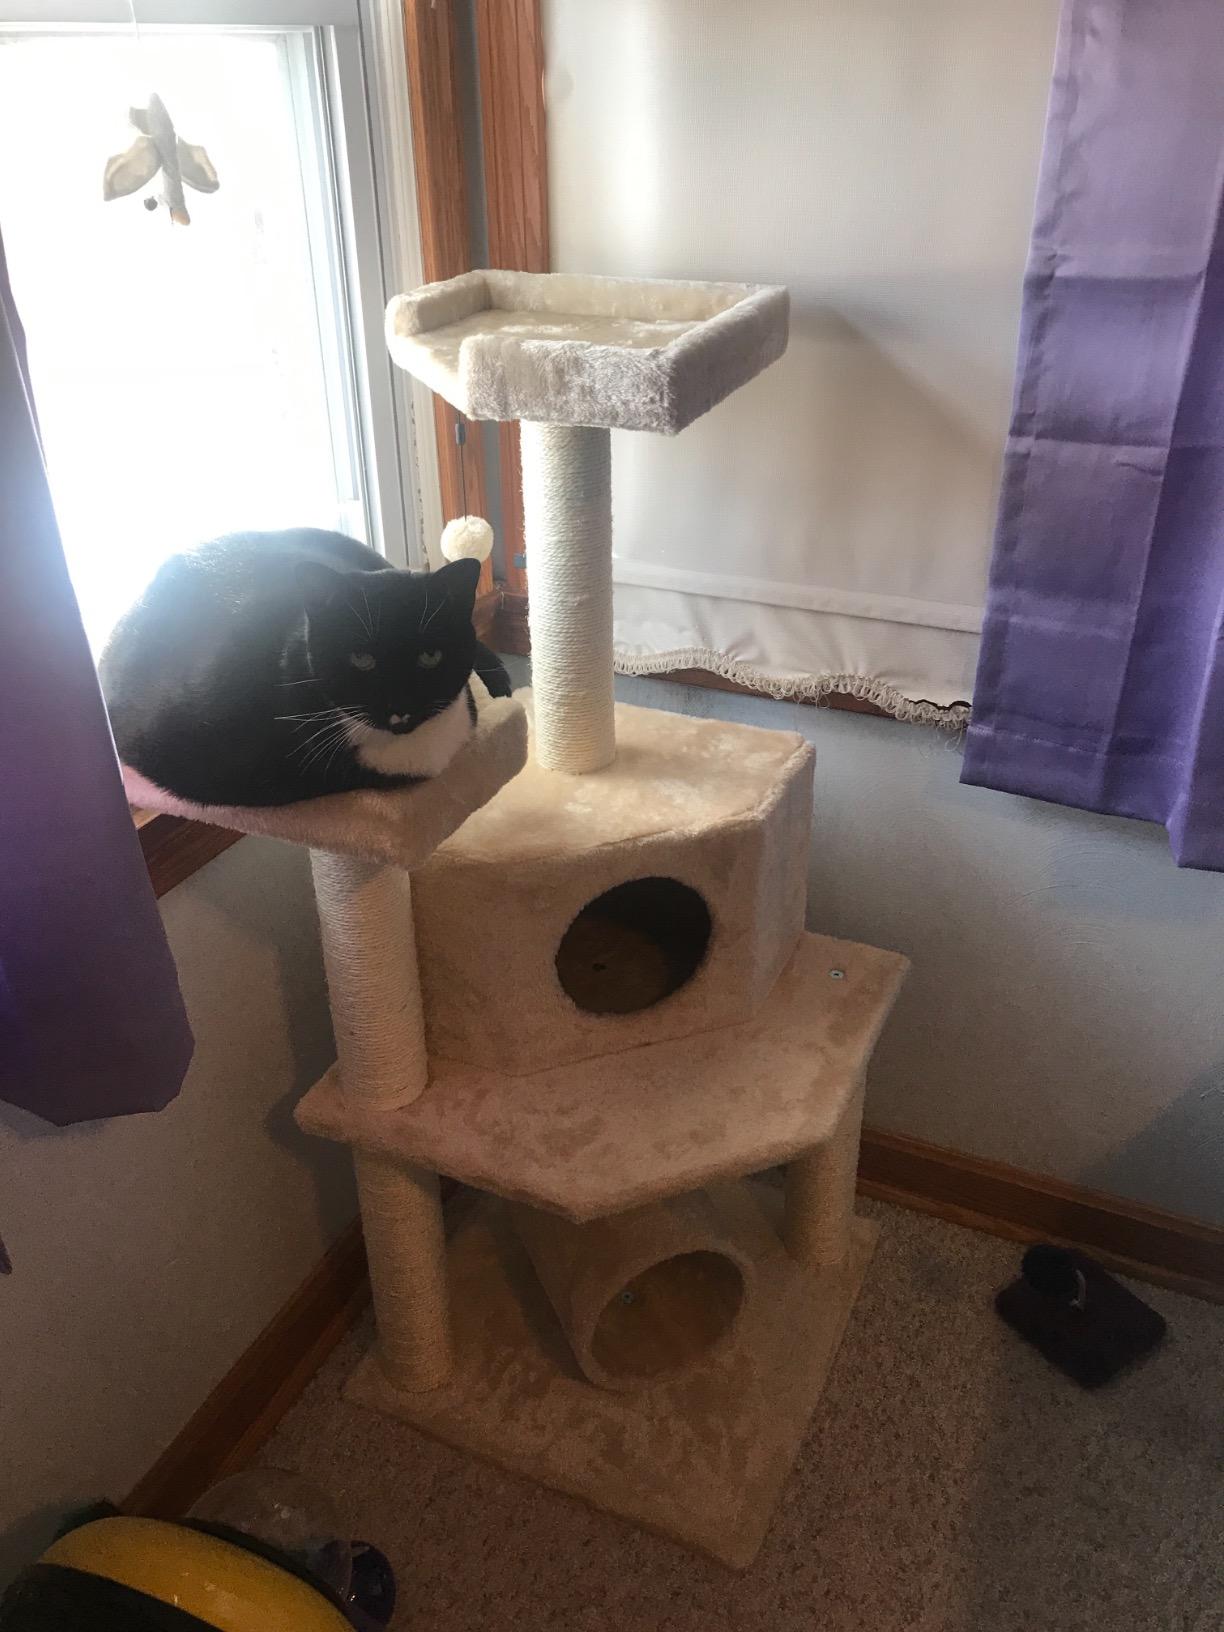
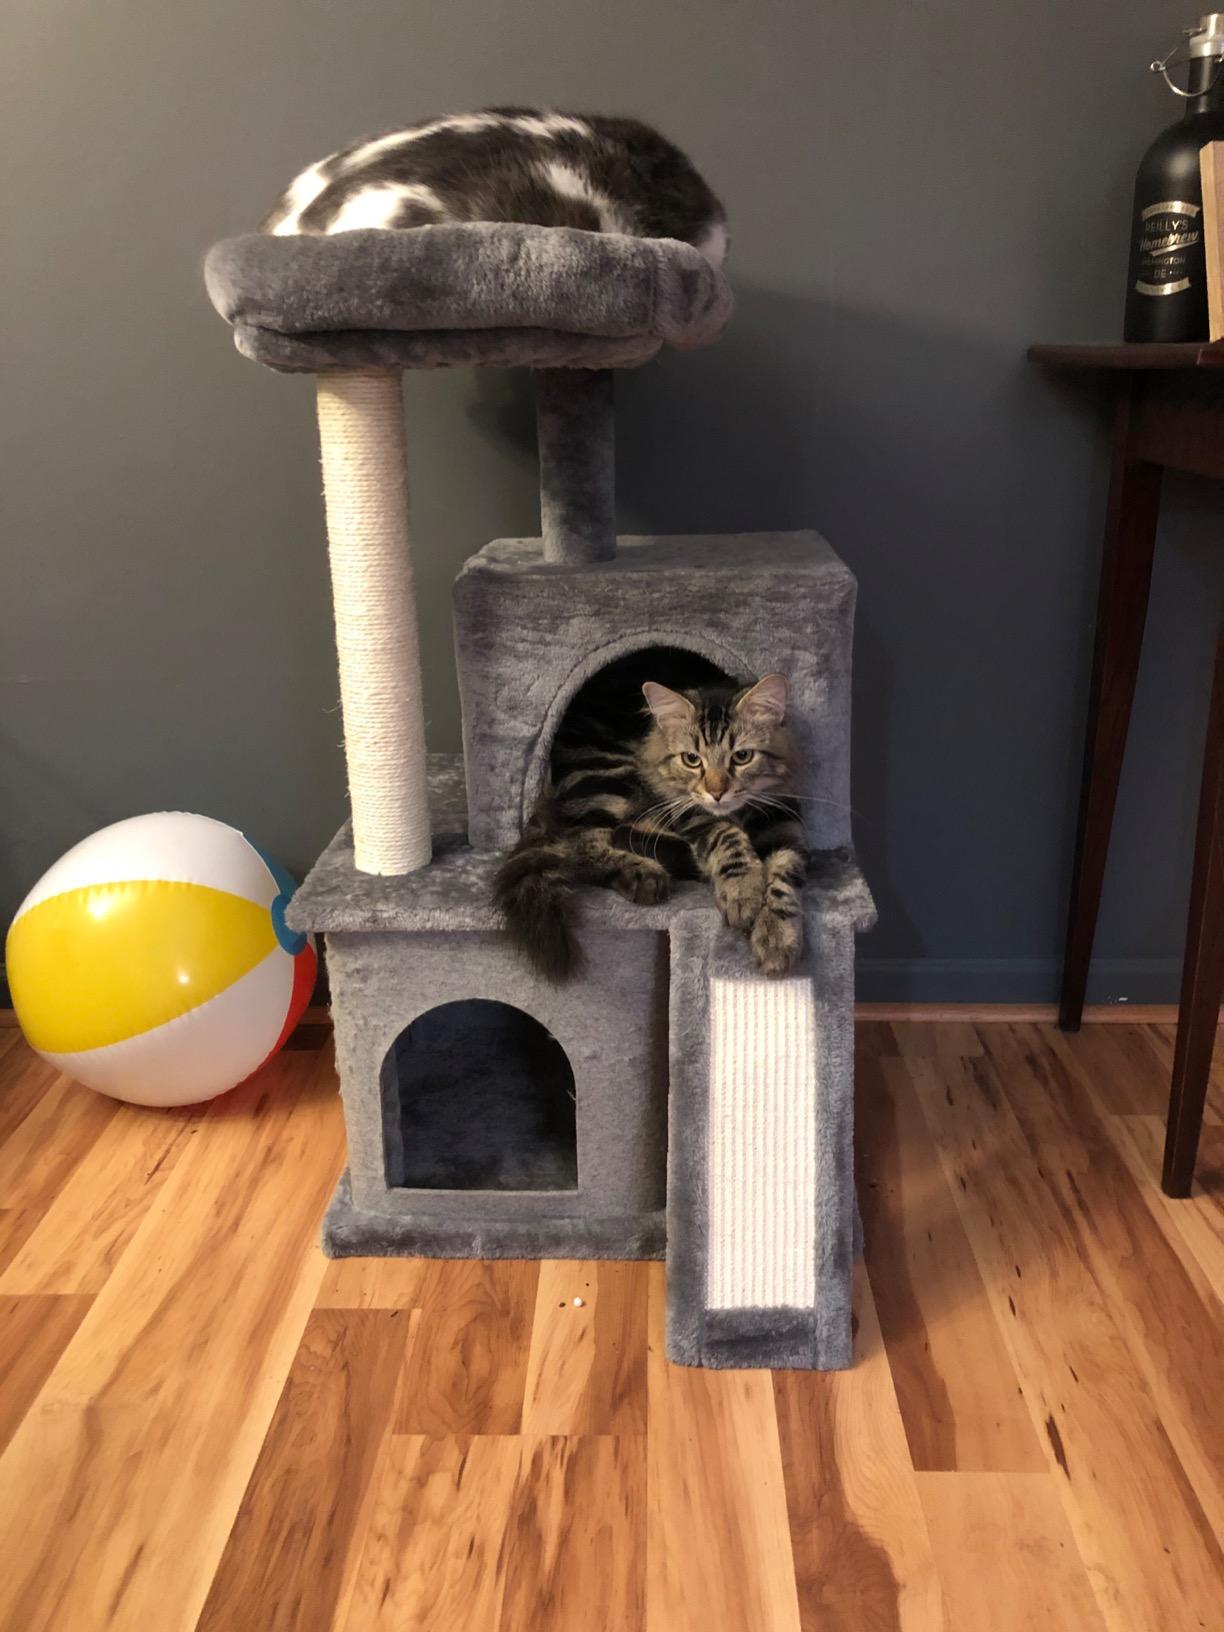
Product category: items_cat tree
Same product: no